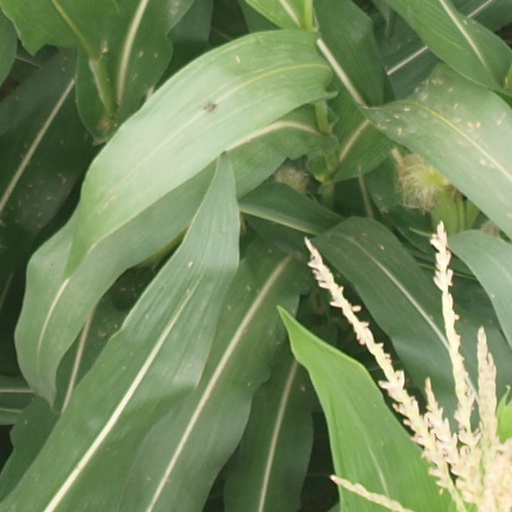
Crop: maize; corn